Cragside

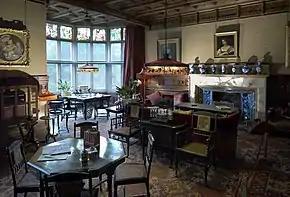
The library"Shaw's greatest domestic interior"

Cragside is an example of Shaw's Tudor revival style; the Pevsner Architectural Guide for Northumberland called it "the most dramatic Victorian mansion in the North of England". The entrance front was described by Harry Stuart Goodhart-Rendel as "one of the most dramatic compositions in all architecture", and the architectural historian James Stevens Curl regarded the house as "an extraordinarily accomplished Picturesque composition". Criticism focuses on the building's lack of overall coherence; in "The National Trust Book of the English House," Aslet and Powers describe the house as "large and meandering", and the architectural critics Dixon and Muthesius write that "the plan rambles along the hillside". Saint is even more dismissive: for him, "the plan of Cragside is little better than a straggle". The half-timbering above the entrance has also been criticised as unfaithful to the vernacular tradition of the North-East. Shaw would have been unconcerned; desiring it for "romantic effect, he reached out for it like an artist reaching out for a tube of colour".